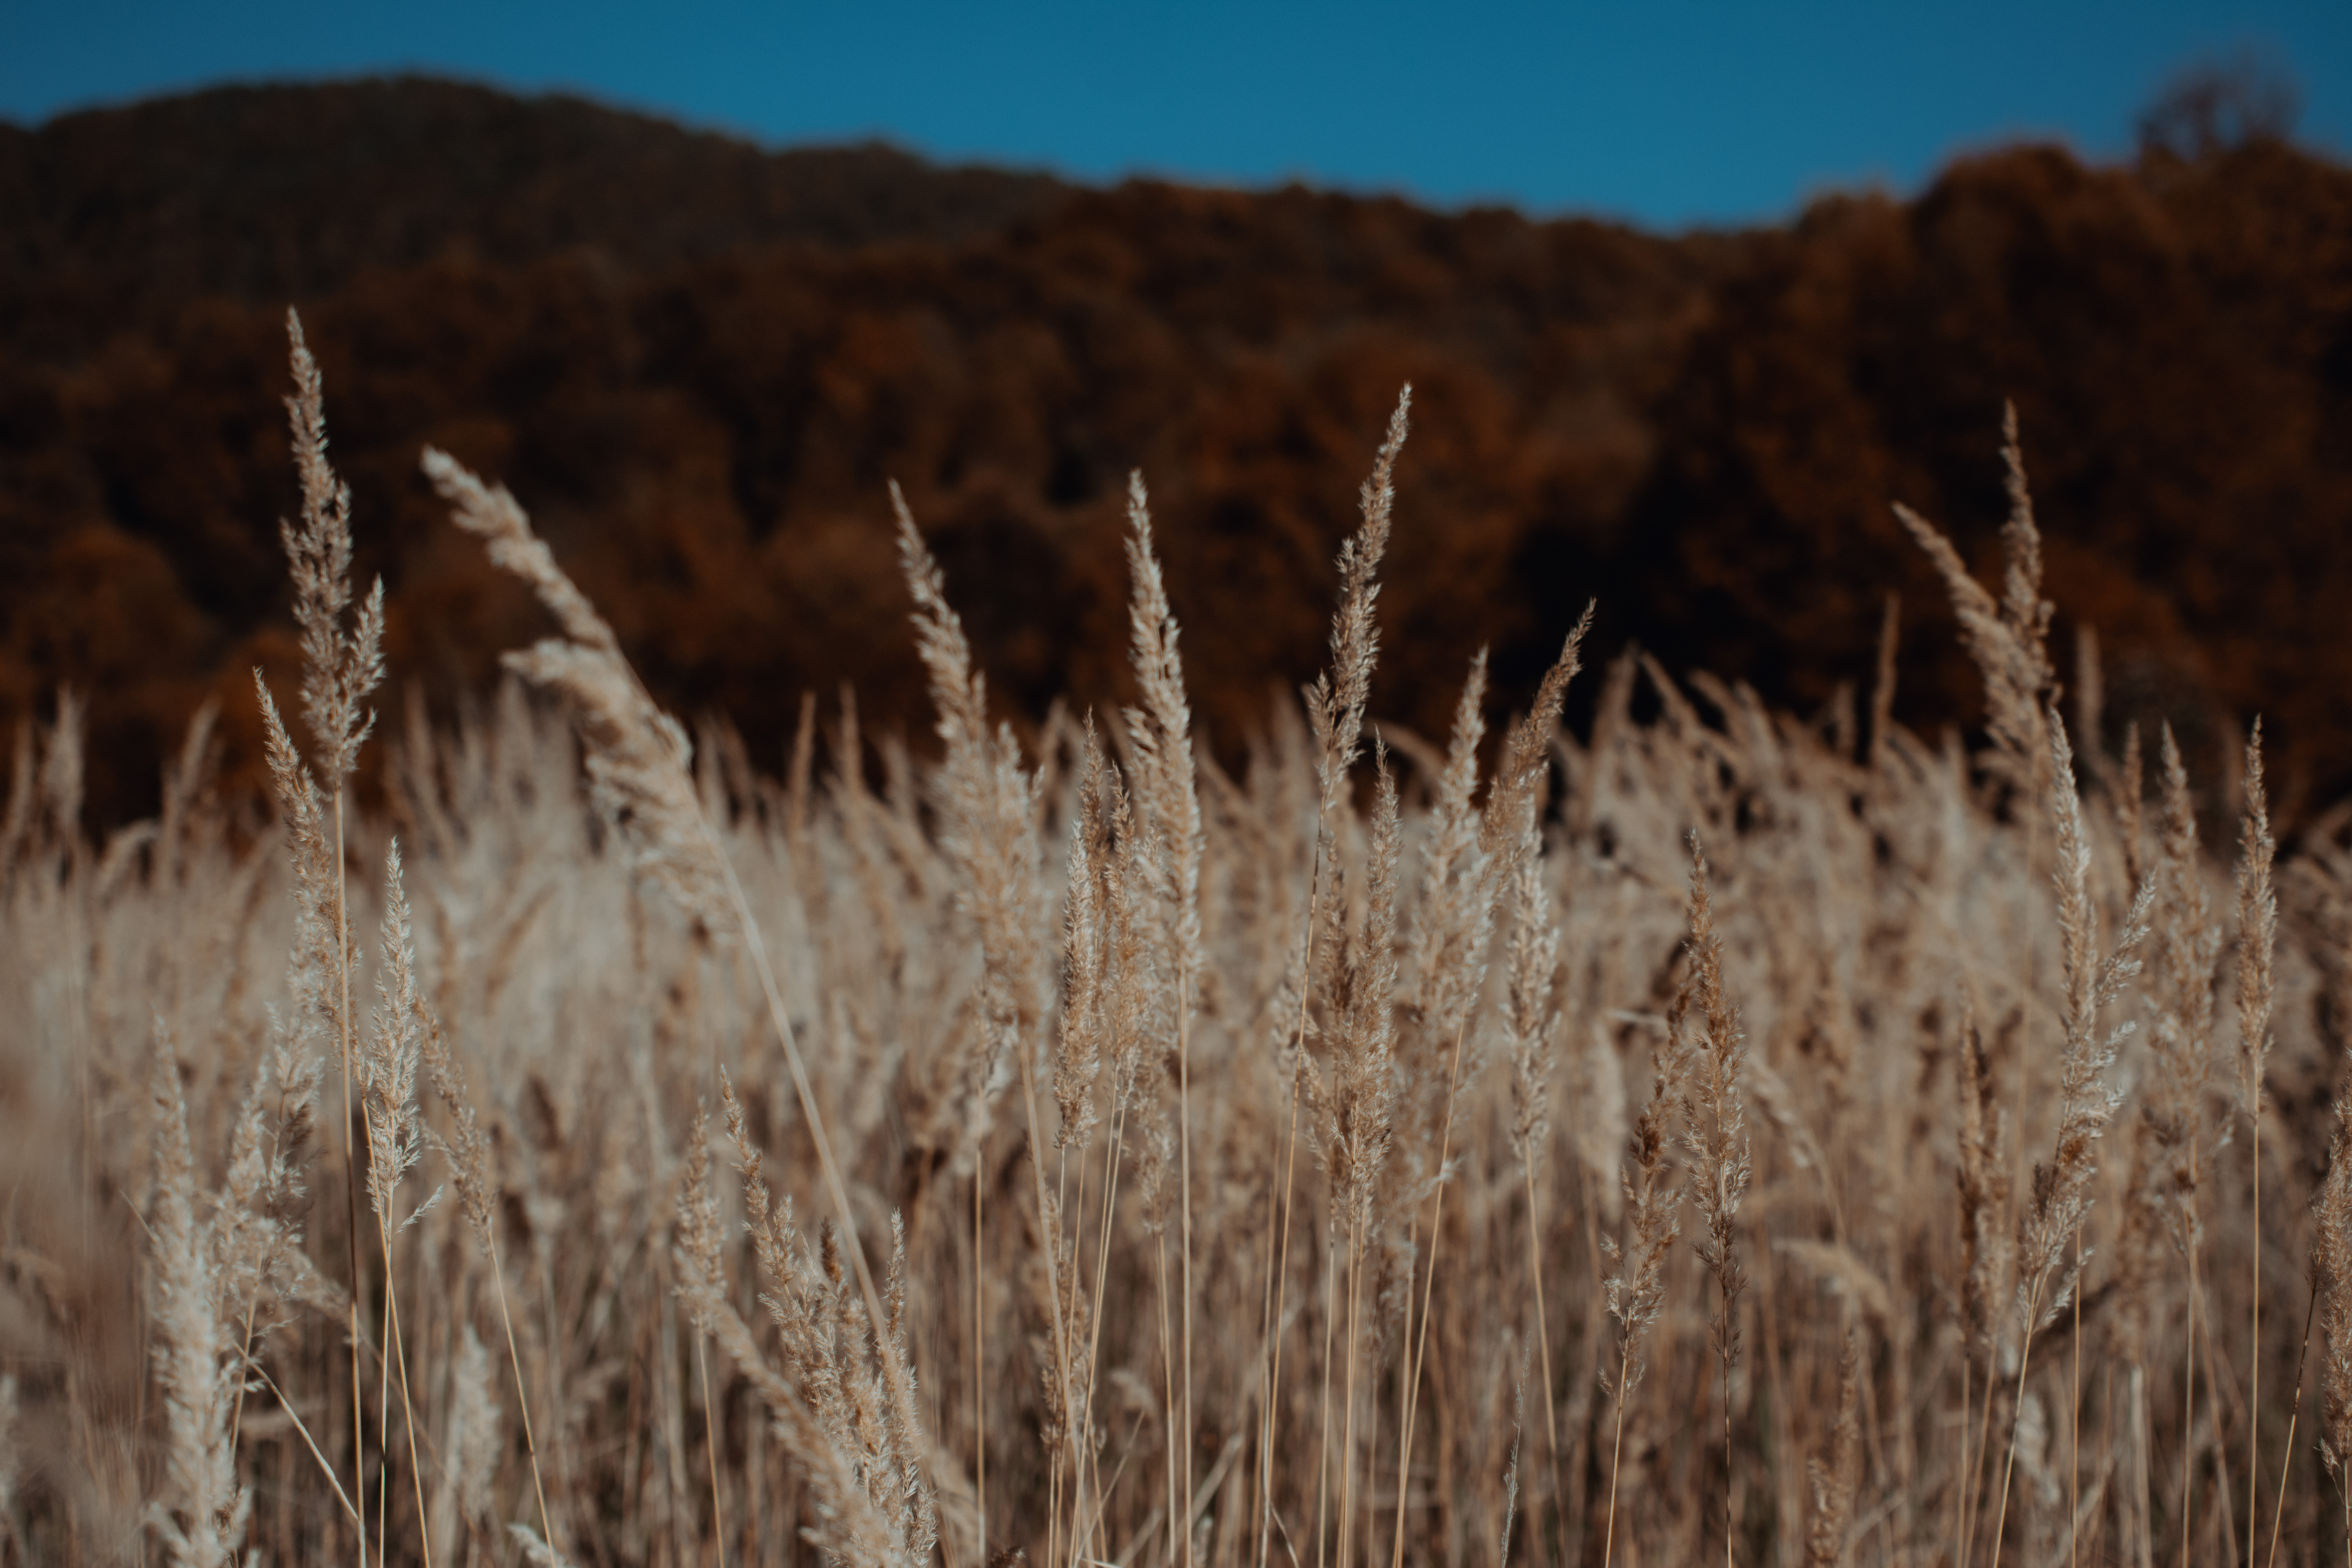
phragmites, grass, sky, natural landscape, grain, plant, grass family, field, poales, grassland, food grain, crop, prairie, straw, rye, wheat, plant stem, landscape, flowering plant, winter, cereal, agriculture, emmer, dinkel wheat